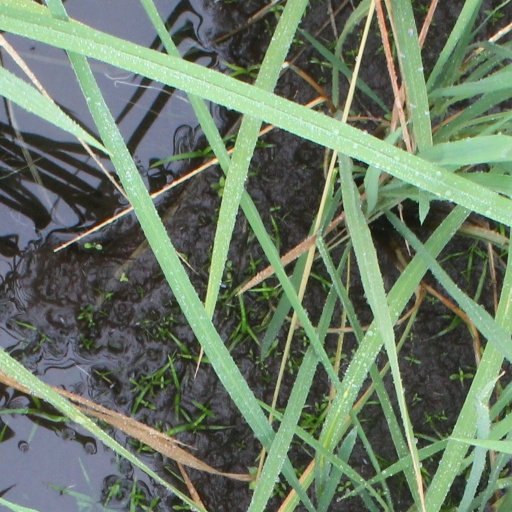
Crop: rice